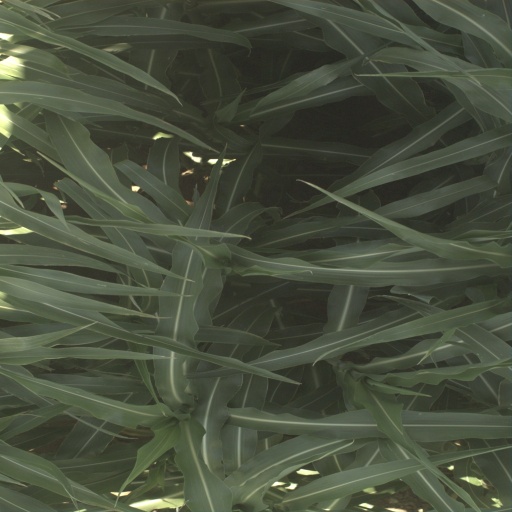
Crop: sorghum